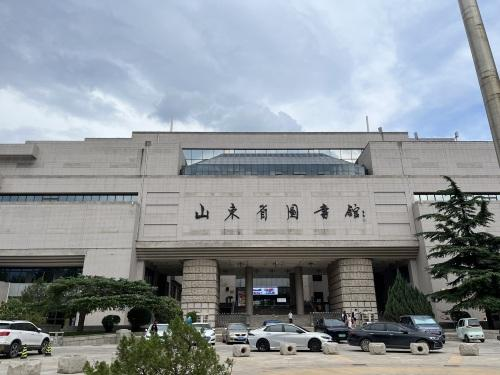
地标名称：山东省图书馆
所在城市：济南市·历城区